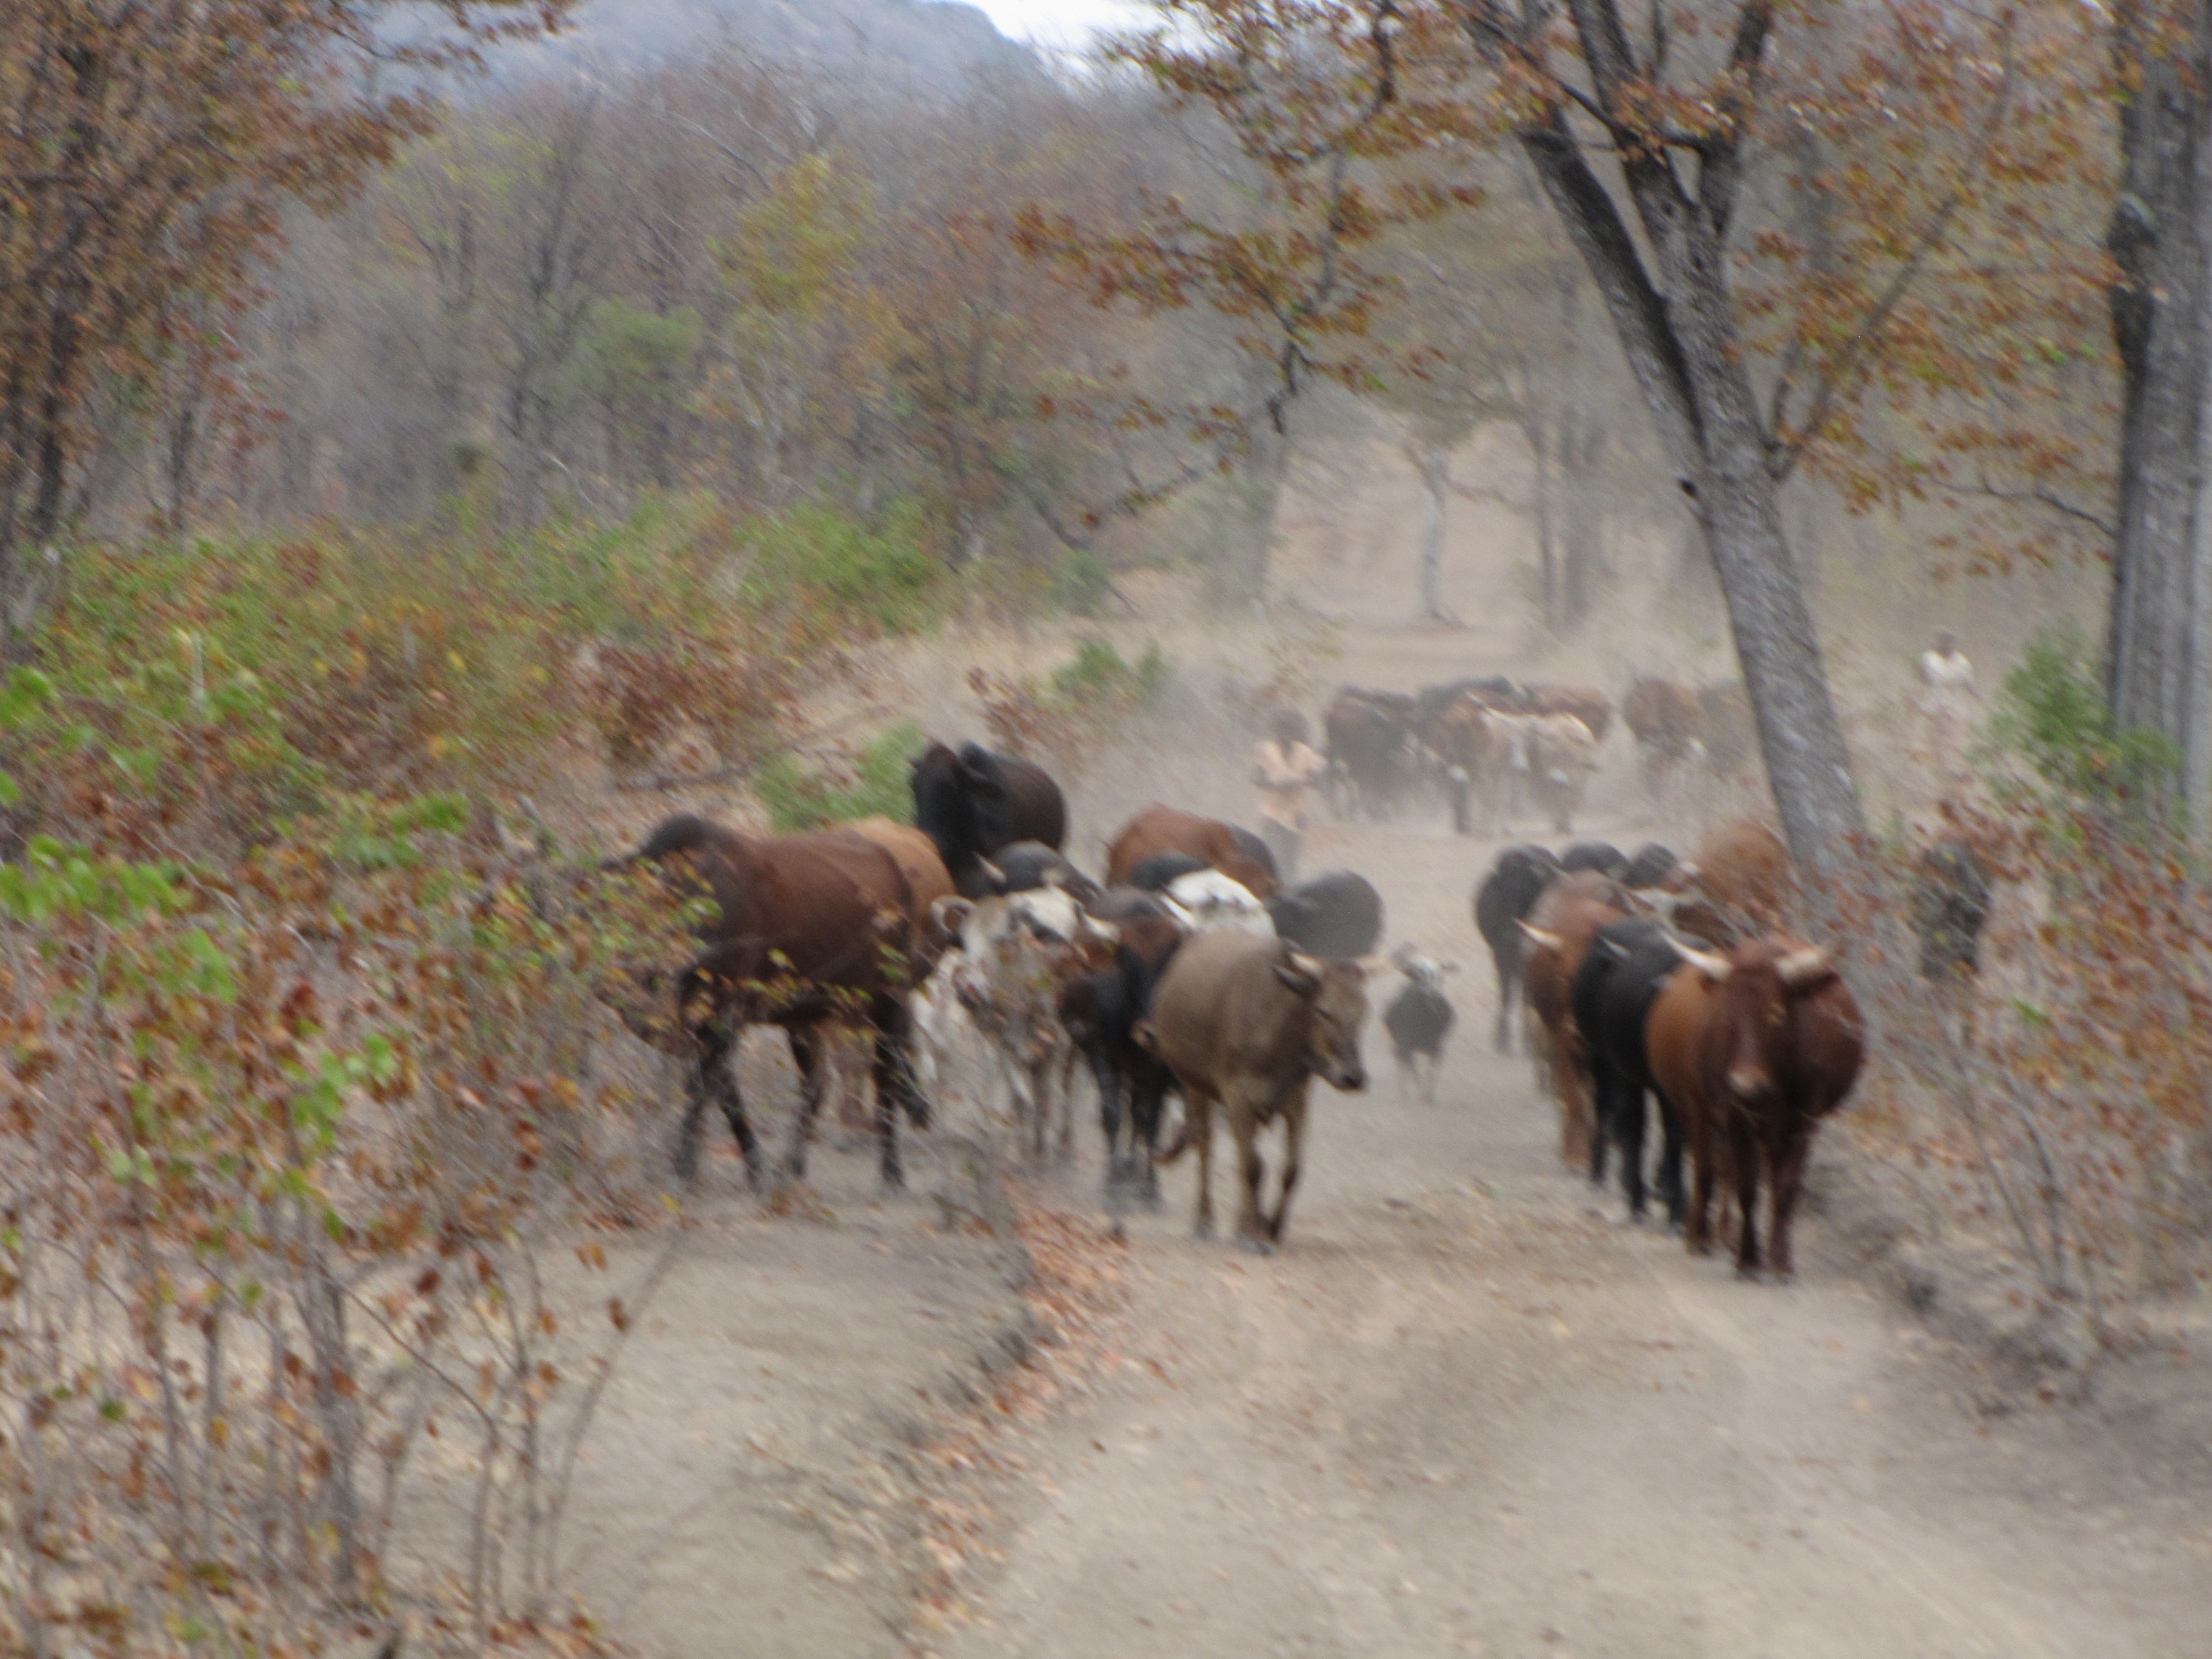
wildlife, herd, pasture, grazing, fauna, cattle like mammal